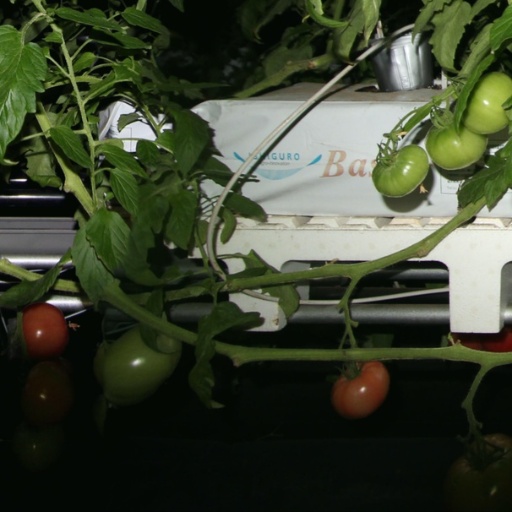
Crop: tomato